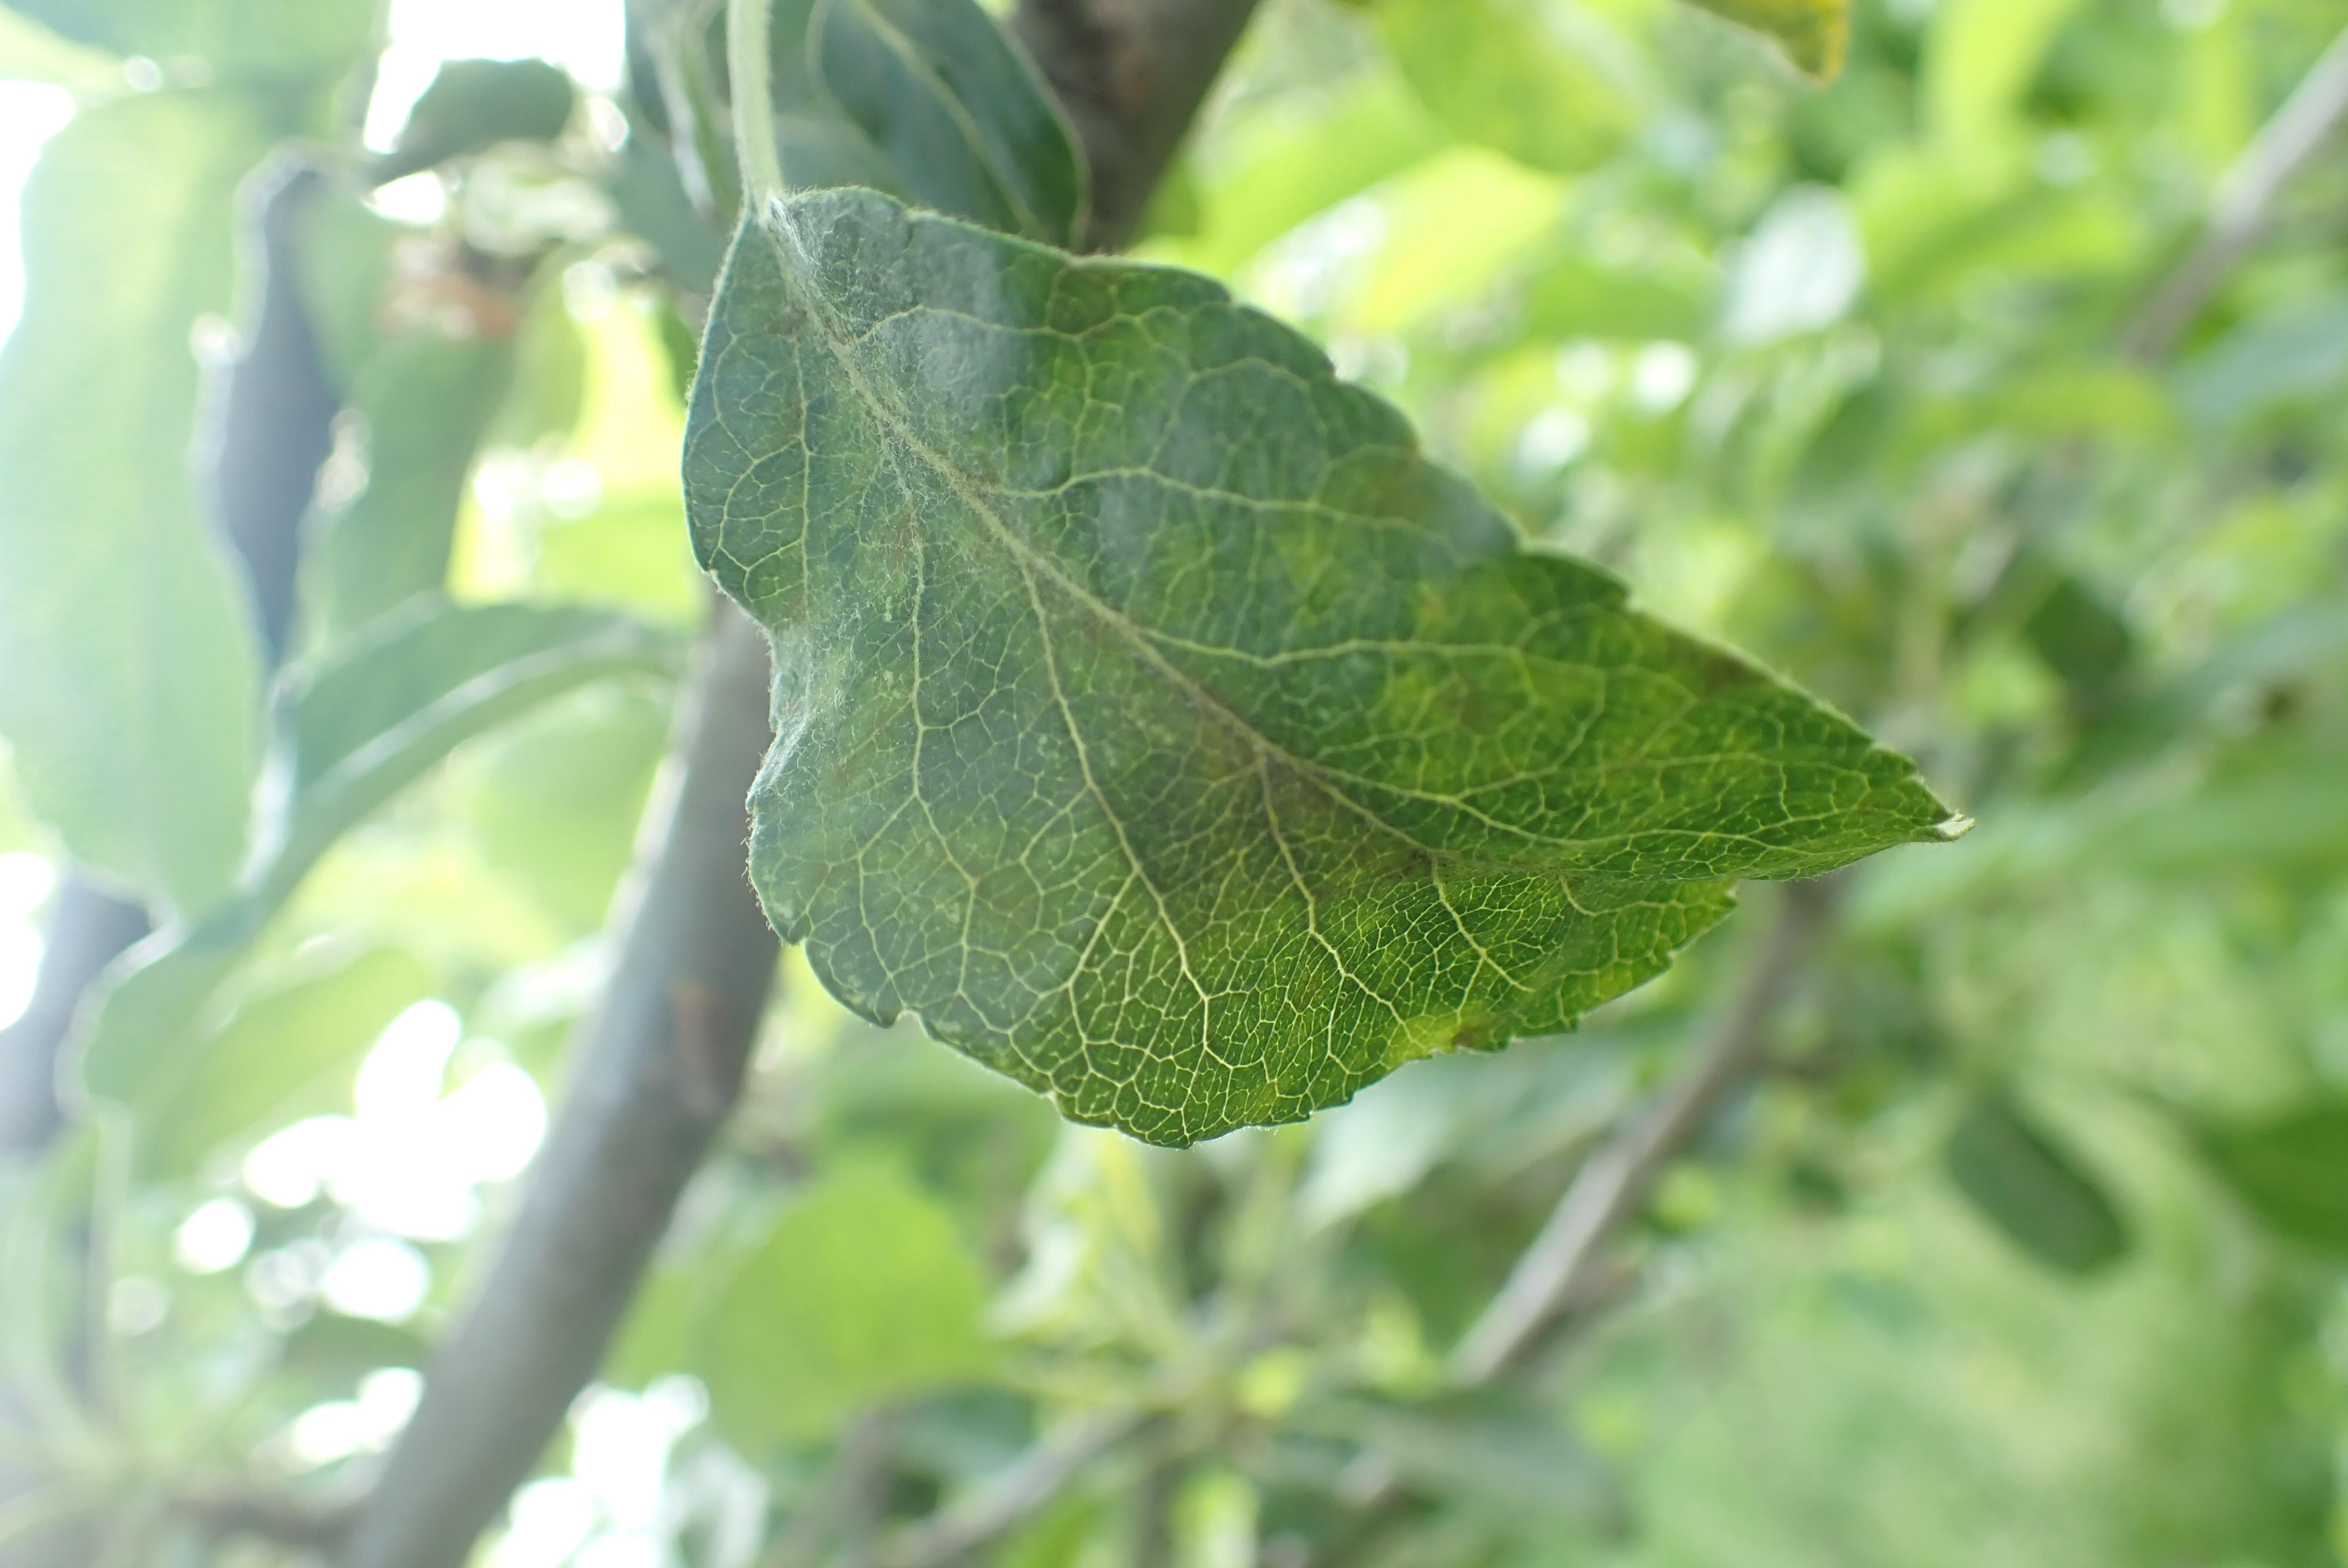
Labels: scab